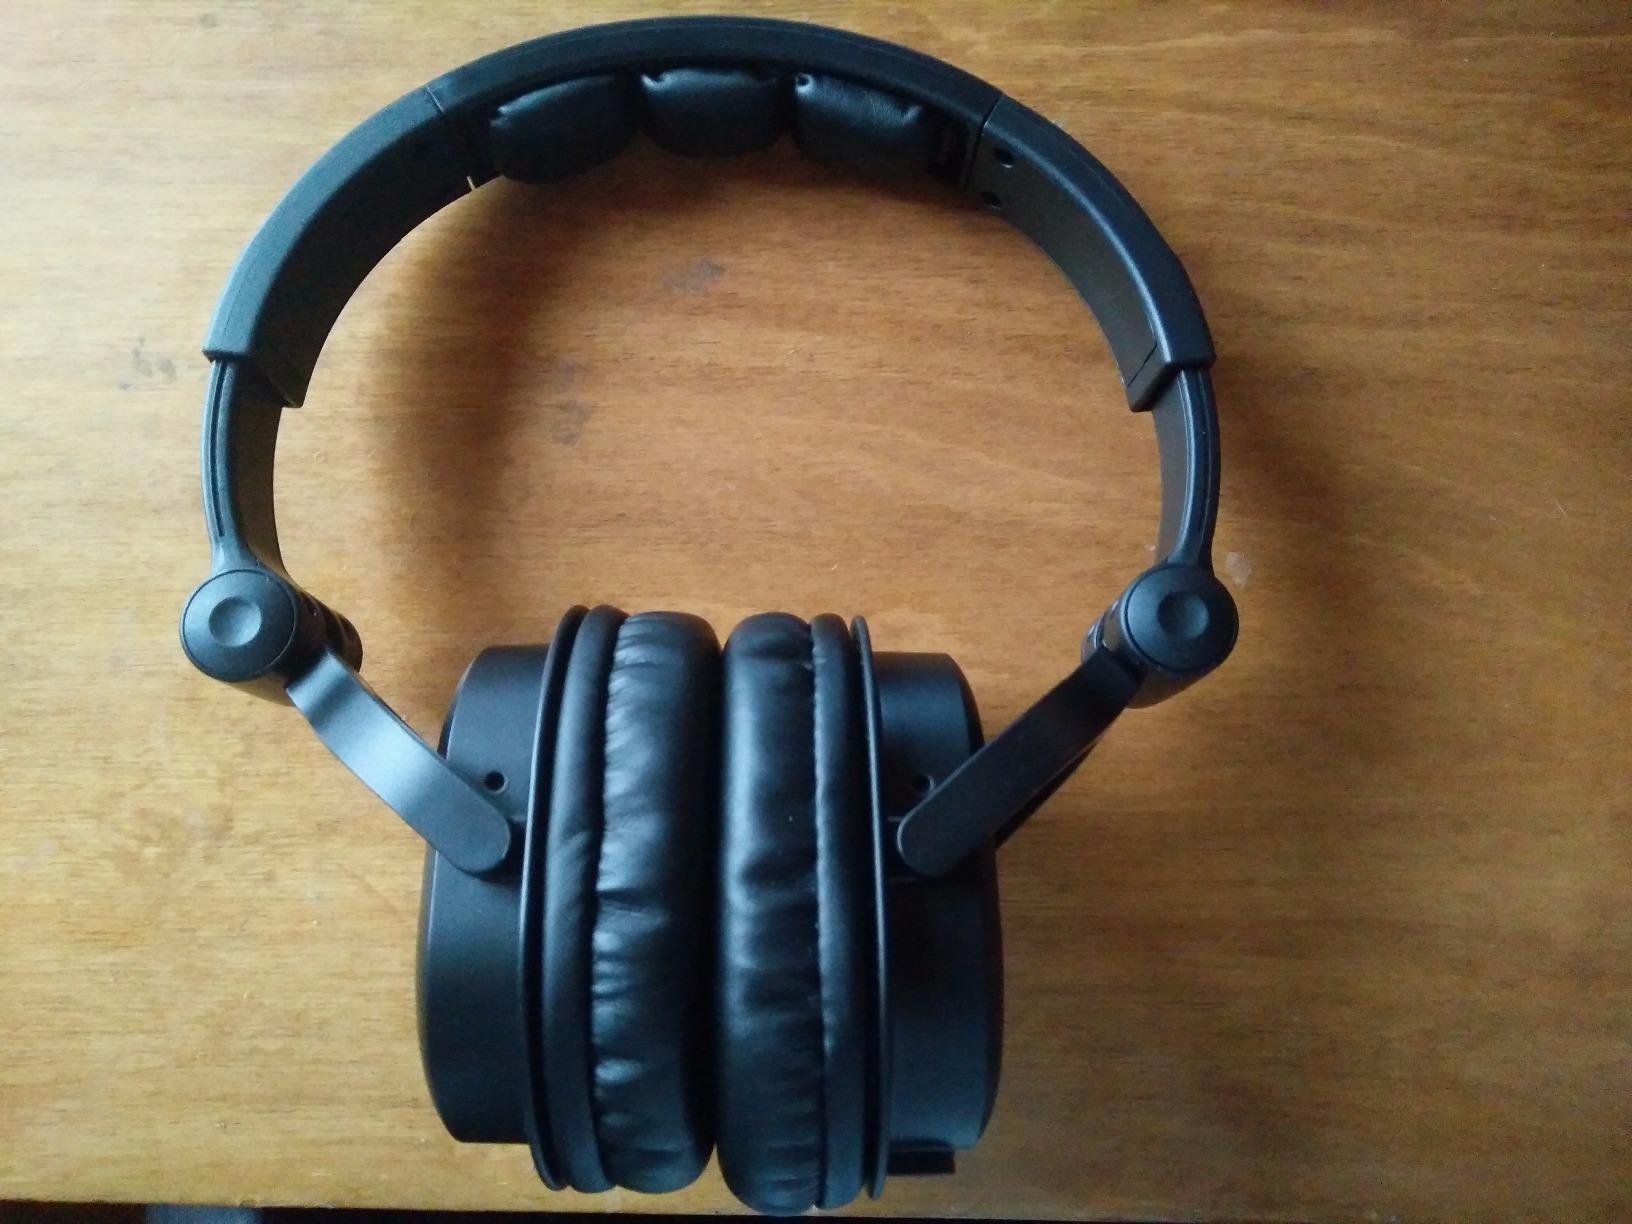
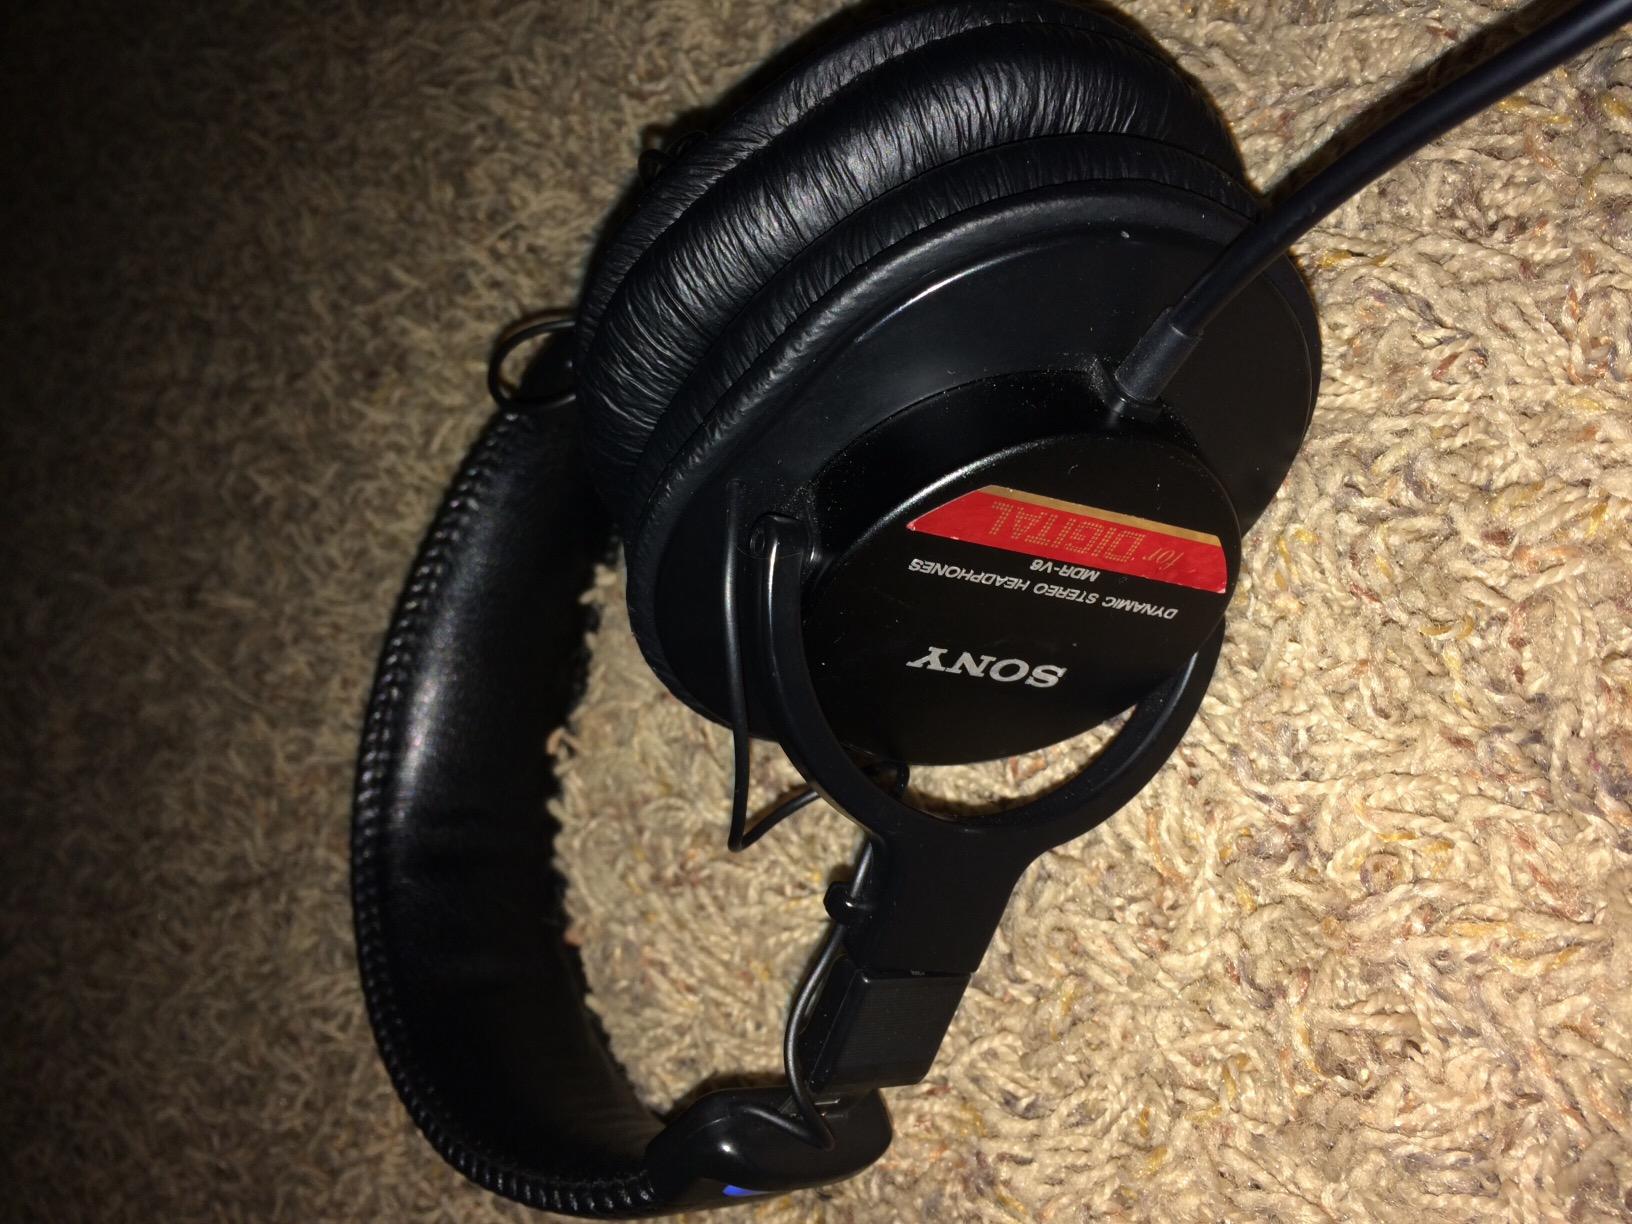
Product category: headphones
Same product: no